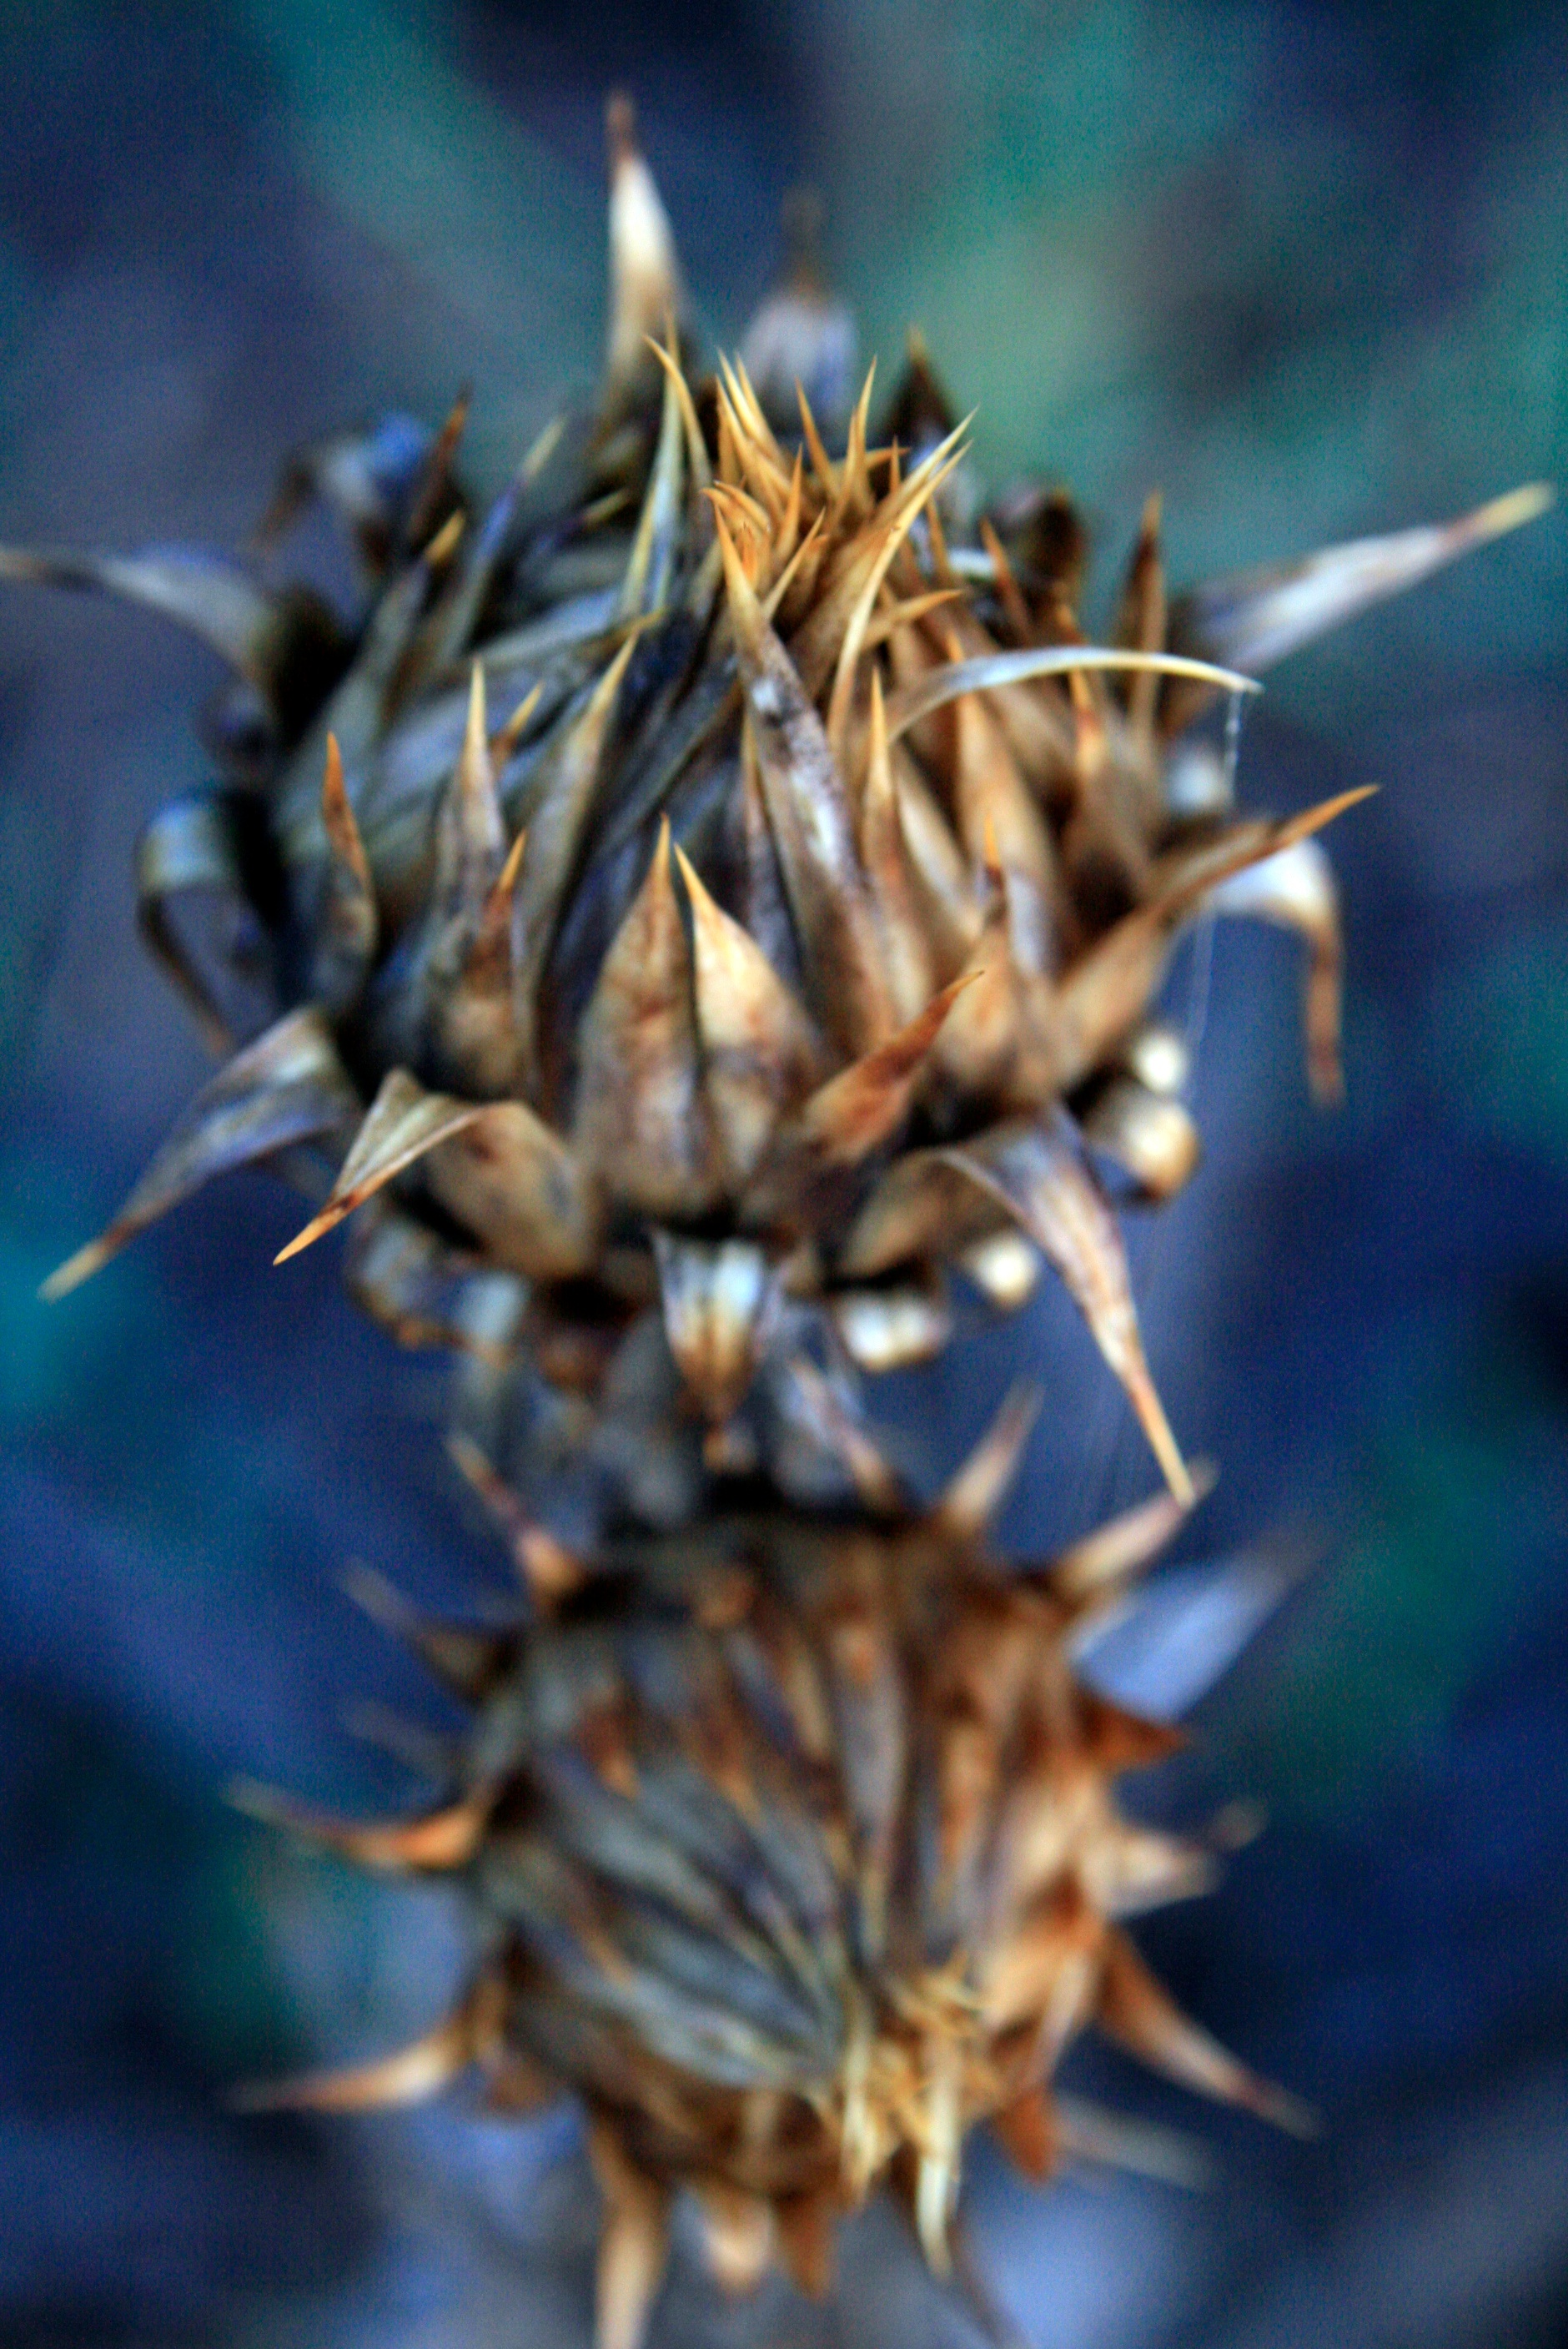
tree, branch, plant, leaf, flower, food, produce, botany, flora, close up, thistle, macro photography, flowering plant, land plant, thorns spines and prickles